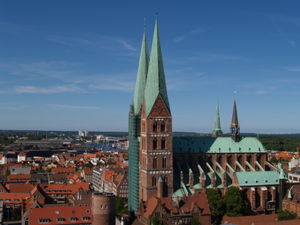
Mariekirke (Lübeck)
Mariekirken i Lübeck / Lybæk
Mariekirken i Lübeck blev opført mellem 1250 og 1350 i nordtysk murstensgotik. Fra gulv til loft er der 38½ m. Kirken var forbillede for en række andre kirker i Østersøområdet. I kirkens indre kan ses frilagte kalkmalerier og et rekonstrueret astronomisk ur. Mariekirken er Tysklands tredjestørste kirke.